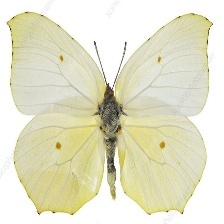
Species: CLEOPATRA
Butterfly family (ImageNet category): sulphur_butterfly